Carnival tragedy of 1823

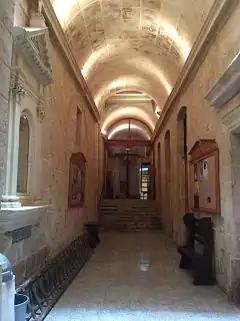
The corridor with stairs where the incident took place, photographed in 2017

The Carnival tragedy of 1823 was a human crush which occurred on 11 February 1823 at the Convent of the Minori Osservanti in Valletta, Malta. About 110 boys who had gone to the convent to receive bread on the last day of carnival celebrations were killed after falling down a flight of steps while trying to get out of the convent.